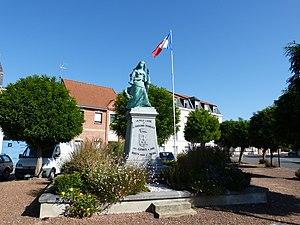
Se situe sur la Place Jehan d'Aire
Aire-sur-la-Lys, anciennement Aire en Artois, est une commune française située dans le département du Pas-de-Calais en région Hauts-de-France.